Answer in natural language. Considering the relative positions, where is white color dining table with respect to tripod floor lamp with white shade? Choose between the following options: above or below
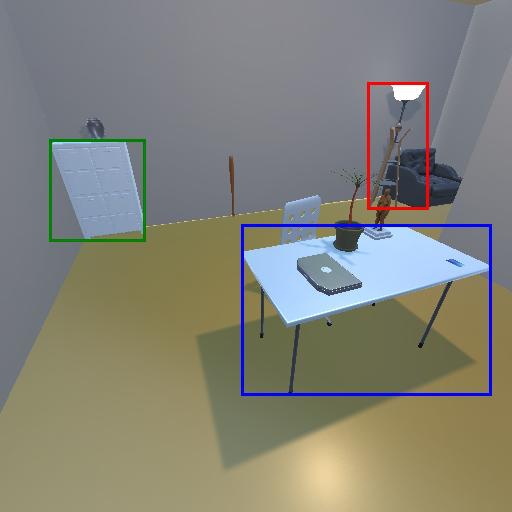
<answer>below</answer>